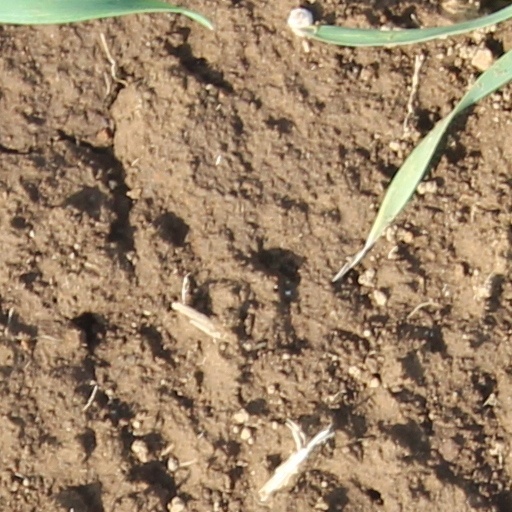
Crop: wheat